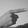
ASL letter: G